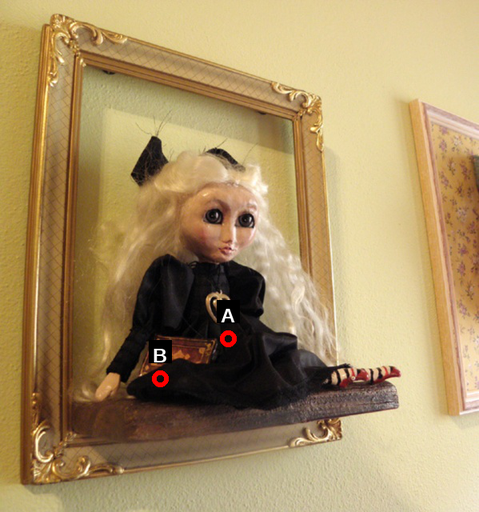
Question: Two points are circled on the image, labeled by A and B beside each circle. Which point is closer to the camera?
Select from the following choices.
(A) A is closer
(B) B is closer
Answer: B